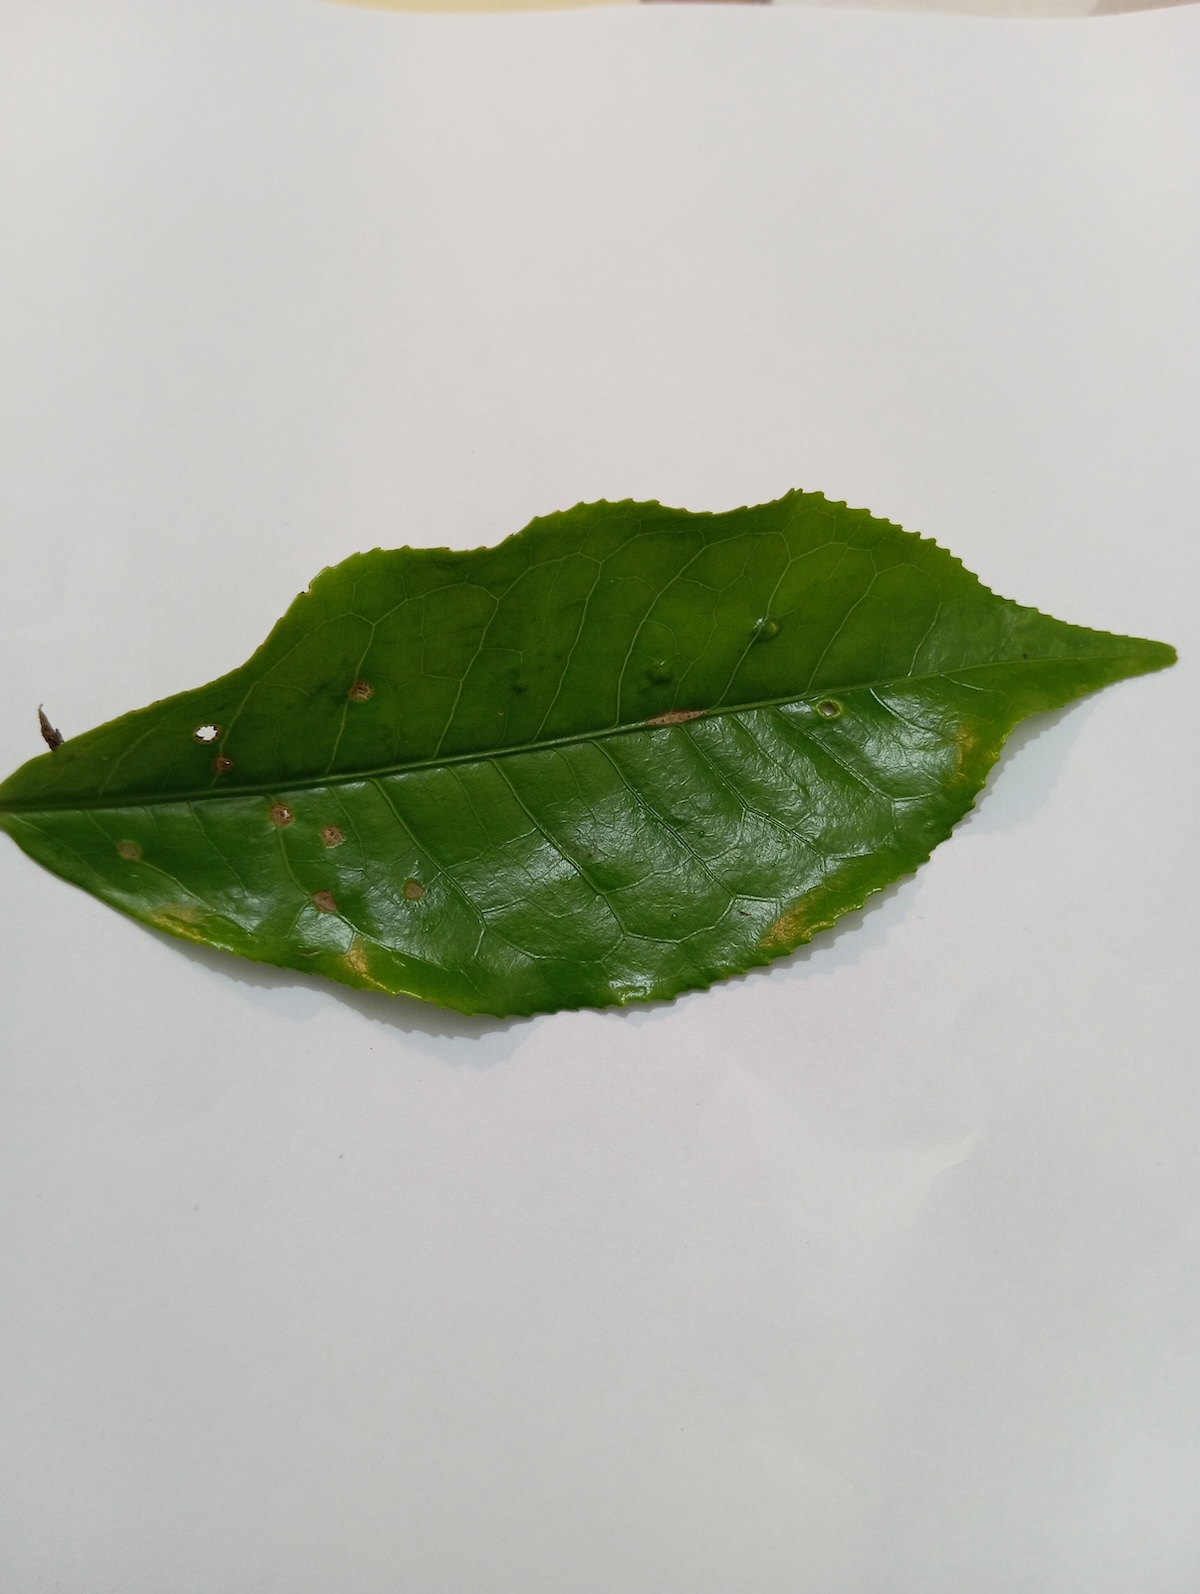
Label: Green mirid bug